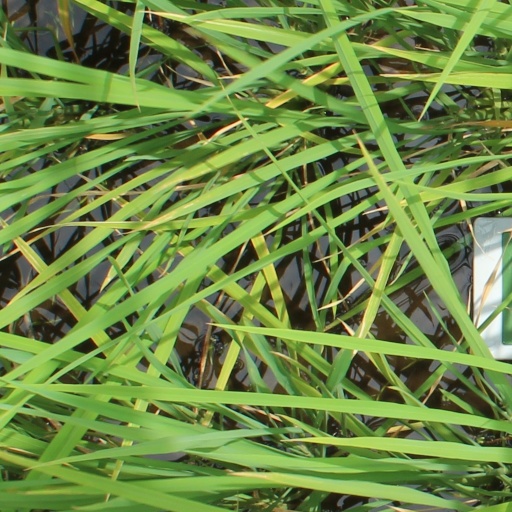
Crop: rice